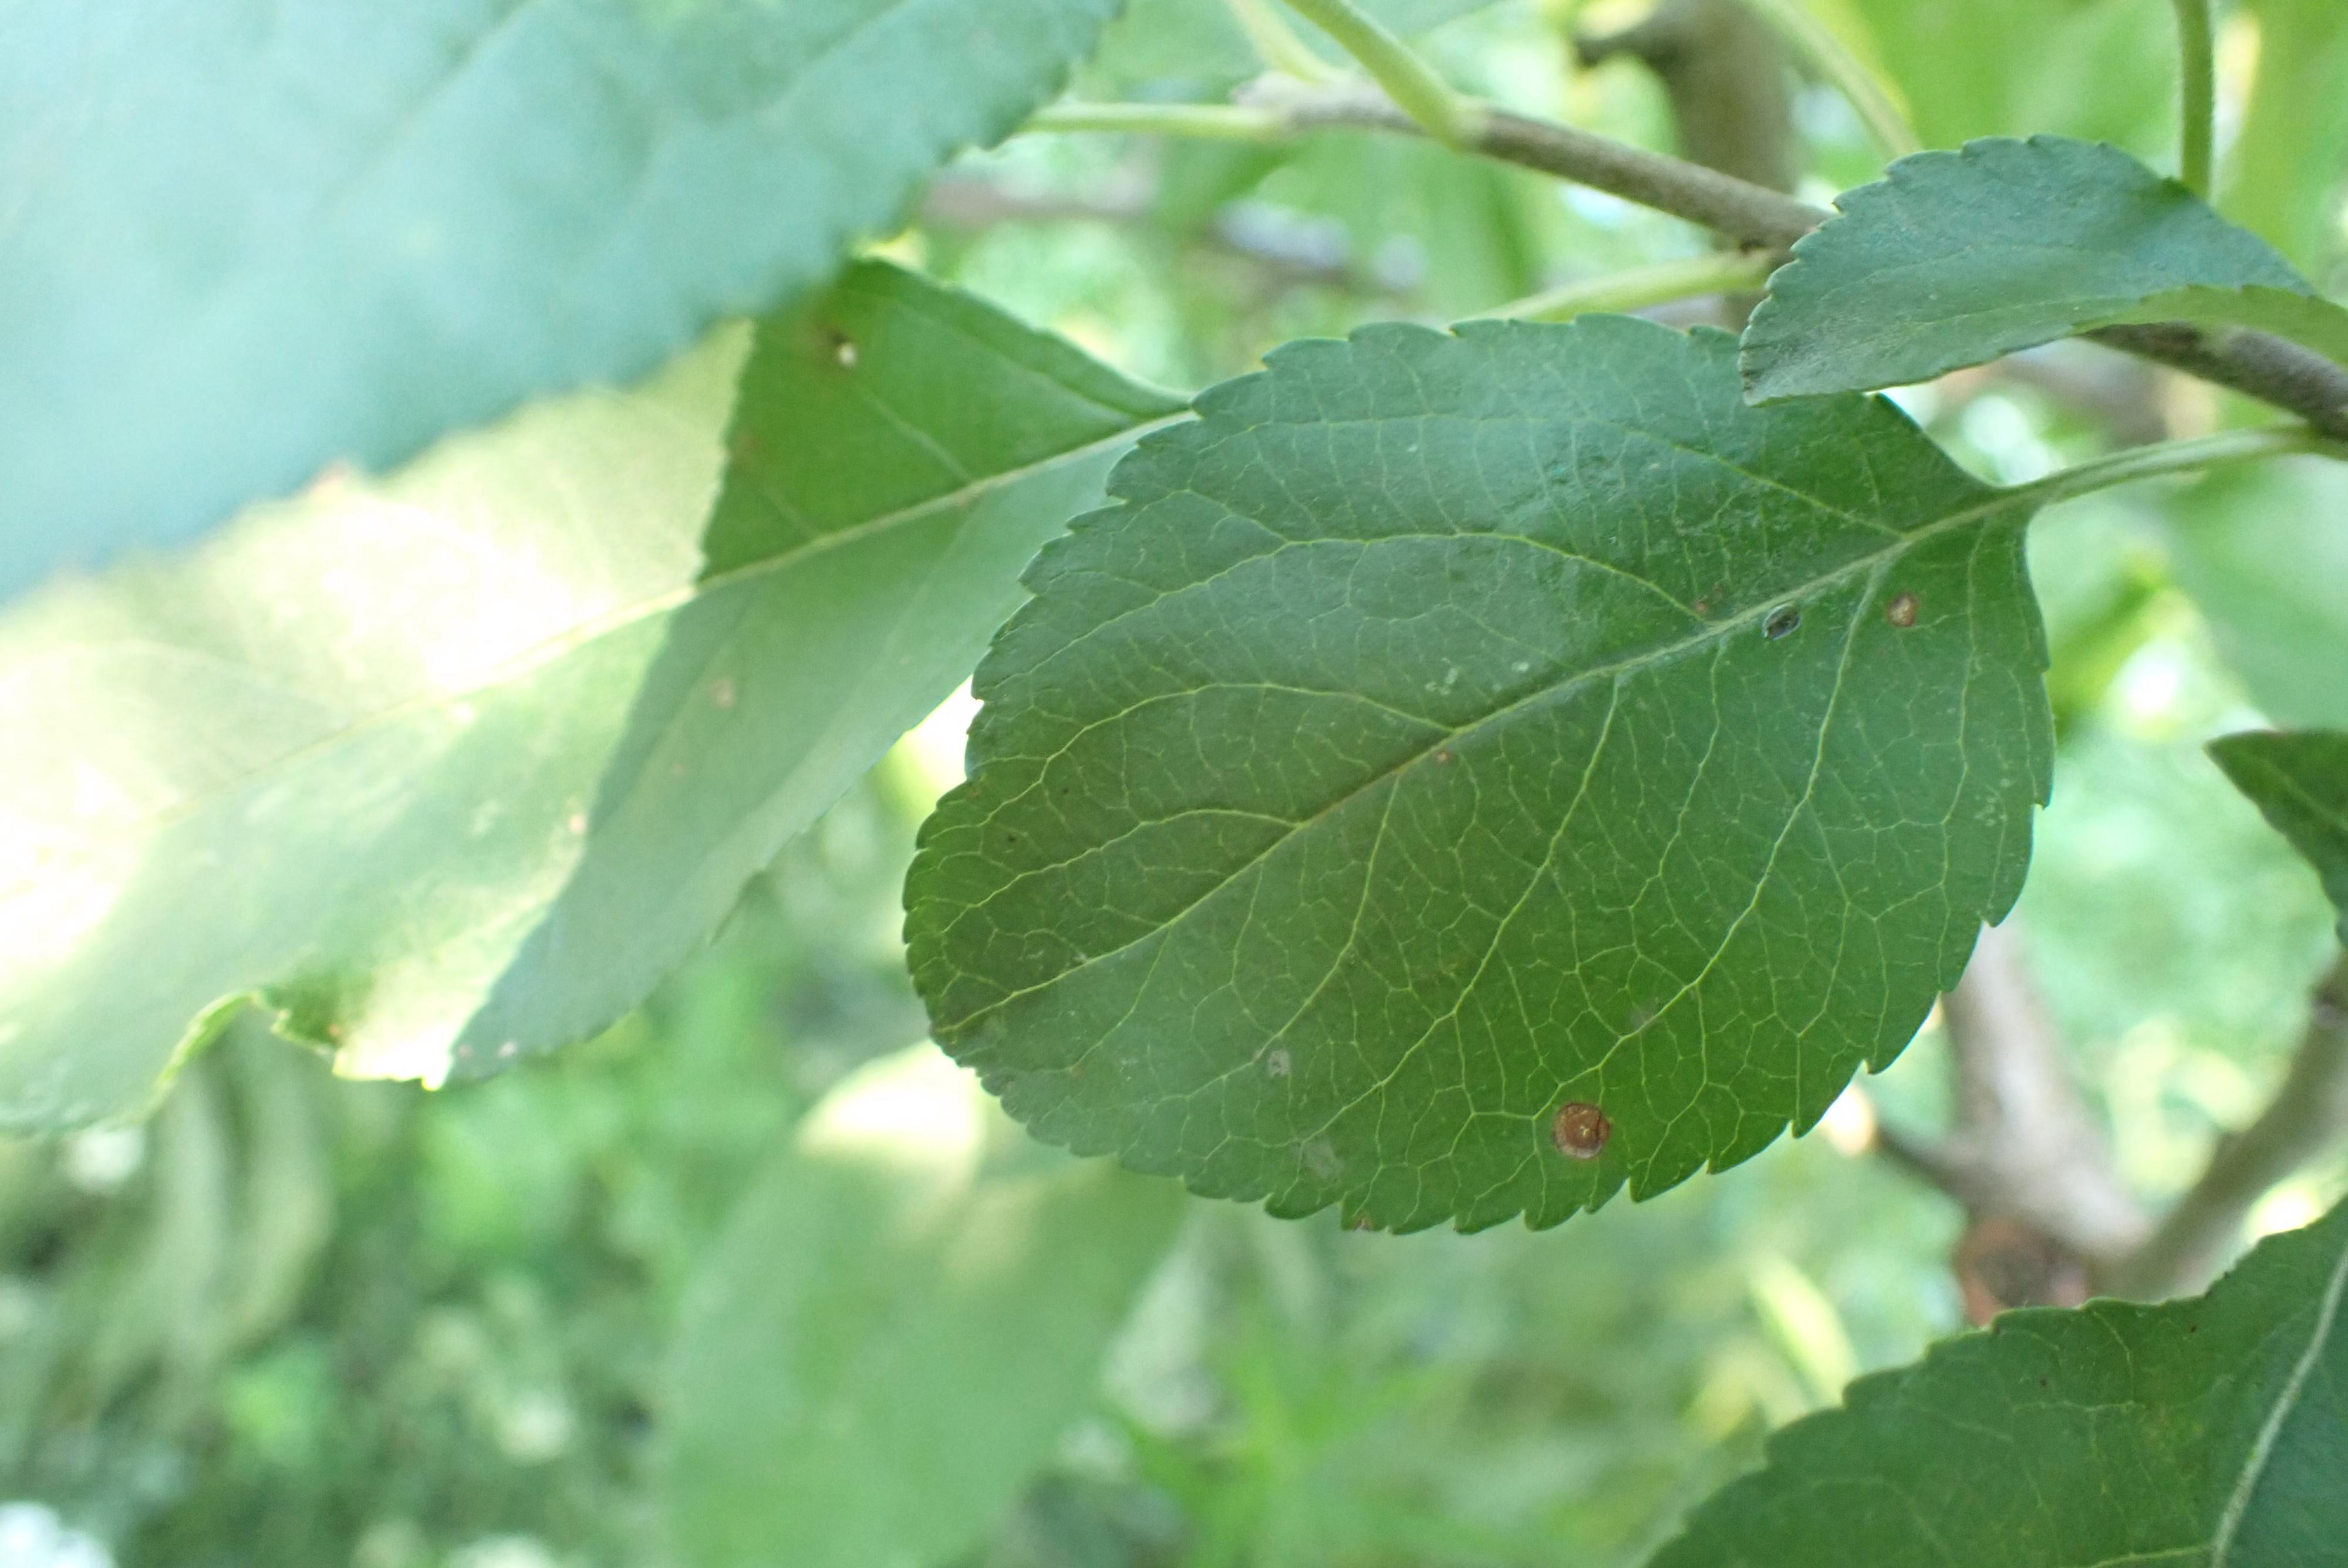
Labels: frog_eye_leaf_spot